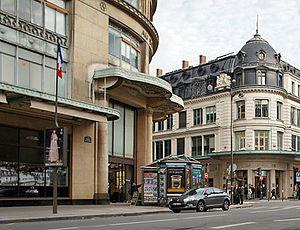
Magasins «
Le Bon Marché est un grand magasin français, situé dans un quadrilatère encadré par la rue de Sèvres, la rue de Babylone, la rue du Bac et la rue Velpeau dans le 7ᵉ arrondissement de Paris. Il s'appelait Au Bon Marché pendant 151 ans, jusqu'en 1989.